Henry Cabot Lodge

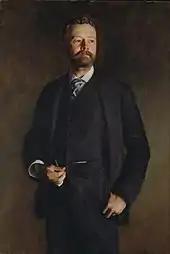
1890 portrait by John Singer Sargent

After traveling through Europe, Lodge returned to Harvard, and, in 1876, became one of the earliest recipients of a PhD in history from an American university. Lodge's dissertation, "The Anglo-Saxon Land Law", was published in a compilation "Essays in Anglo-Saxon Law", alongside his PhD classmates: James Laurence Laughlin on "The Anglo-Saxon Legal Procedure" and Ernest Young on "The Anglo-Saxon Family Law". All three were supervised by Henry Adams, who contributed "The Anglo-Saxon Courts of Law". Lodge maintained a lifelong friendship with Adams.